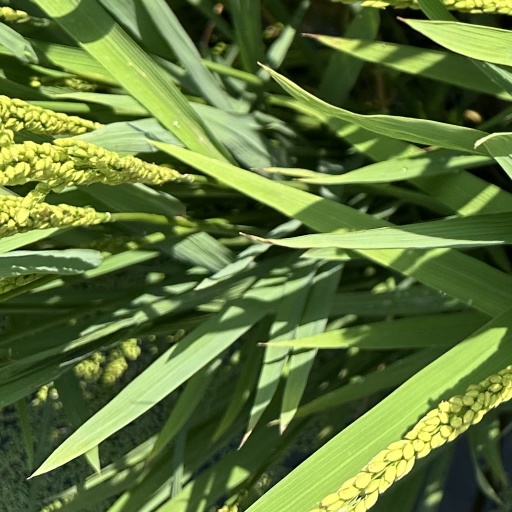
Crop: rice